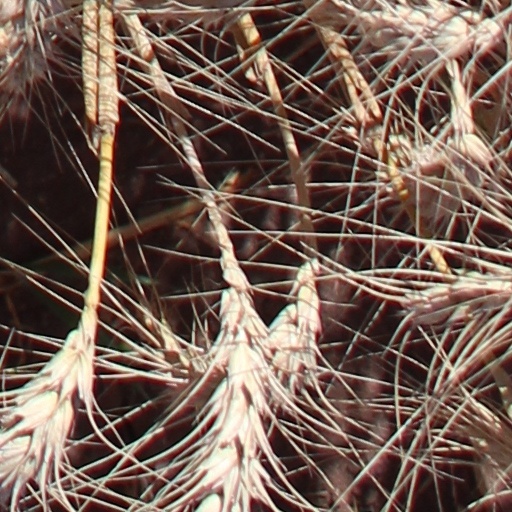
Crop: wheat